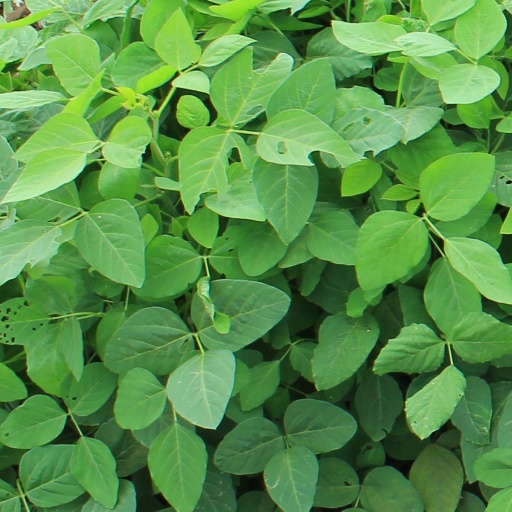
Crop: soybean